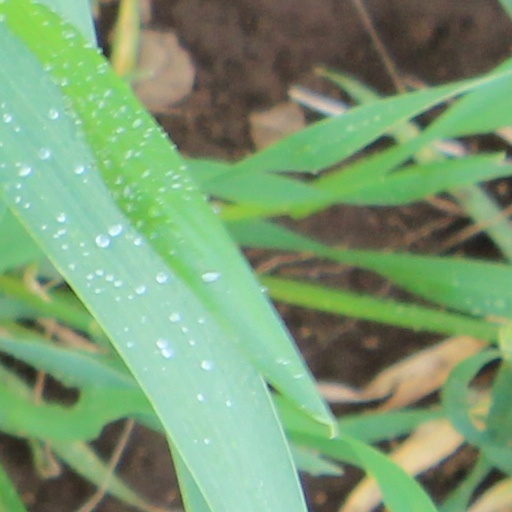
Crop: wheat